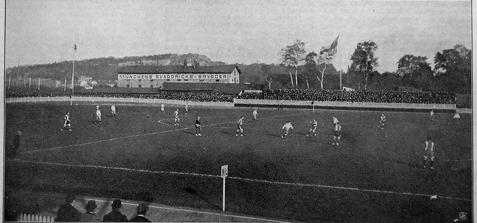
Building: Walhalla IP
Country: Sweden
Year built: 1908
Former football stadium in Gothenburg, Sweden For the current football stadium, see Valhalla IP . Walhalla Idrottsplats Walhalla IP in 1908 Location Gothenburg , Sweden Coordinates 57°41′53″N 11°59′26″E / 57.698118°N 11.990568°E / 57.698118; 11.990568 Owner Örgryte IS Type Sports venue Capacity 8,000 (1,200 seated) Field size 126 × 86 m Surface Grass Construction Broke ground 1908 Built 1908 Opened 6 September 1908 ( 1908-09-06 ) Demolished 1921–1923 Construction cost SEK 50,000 Architect Frans Frise Tenants Örgryte IS 1908–1921 IFK Göteborg 1908–1915 Walhalla Idrottsplats (short form Walhalla IP ) was a sports stadium in Gothenburg , Sweden with a total capacity of 8,000. It was located near Korsvägen , on the site that currently is the Swedish Exhibition and Congress Centre . Walhalla IP was in use between 1908 and 1921. History Walhalla IP was built by Örgryte IS in 1908 to replace their old stadium Balders Hage as the Swedish Football Association had banned international football on it. The city deeded land to Örgryte IS for this purpose, which today is used by the Swedish Exhibition and Congress Centre, opposite to amusement park Liseberg . The roofed main stand had 1,200 seats, and another 6,800 spectators could be accommodated on terraces around the pitch. The stadium was modelled after Liverpool F.C. 's Anfield . At the time of its opening, Walhalla IP was the most modern stadium in Scandinavia . The pitch was enclosed by a slightly longer than 400 metre running track and other athletics facilities, and several Swedish athletics championships were held in the stadium. The inauguration match was played on 6 September 1908, between Örgryte and German champions Viktoria Berlin . It was the main venue for sports events in Sweden until Stockholm Olympic Stadium was opened in 1912. The Sweden national team played its first ever international against England national football team on Walhalla IP in September 1908, and IFK Göteborg —that rented the stadium from Örgryte IS—won their two first Swedish championships , in 1908 and 1910, there. In 1912, the stadium was the scene of one of the first known instances of Swedish football hooliganism . IFK Göteborg supporters stormed the pitch to get to the referee, who had first awarded IFK a penalty kick against Örgryte IS in the last minute of the match, but then blown the final whistle before the kick could be taken. IFK Göteborg left Walhalla IP for newly built Ullevi in 1916. The land on which Walhalla IP stood was chosen as one of the sites for the 1923 Gothenburg Tercentennial Jubilee Exposition , and Örgryte IS was forced to move from the stadium as a consequence. The last event at Walhalla was an international sports gala arranged by Örgryte and held on 25 September 1921. Citations